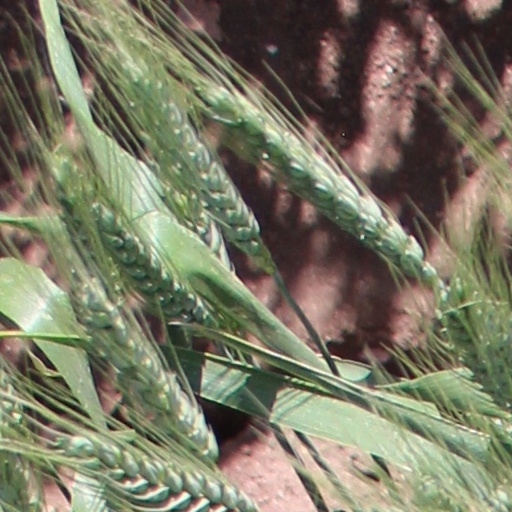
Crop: wheat